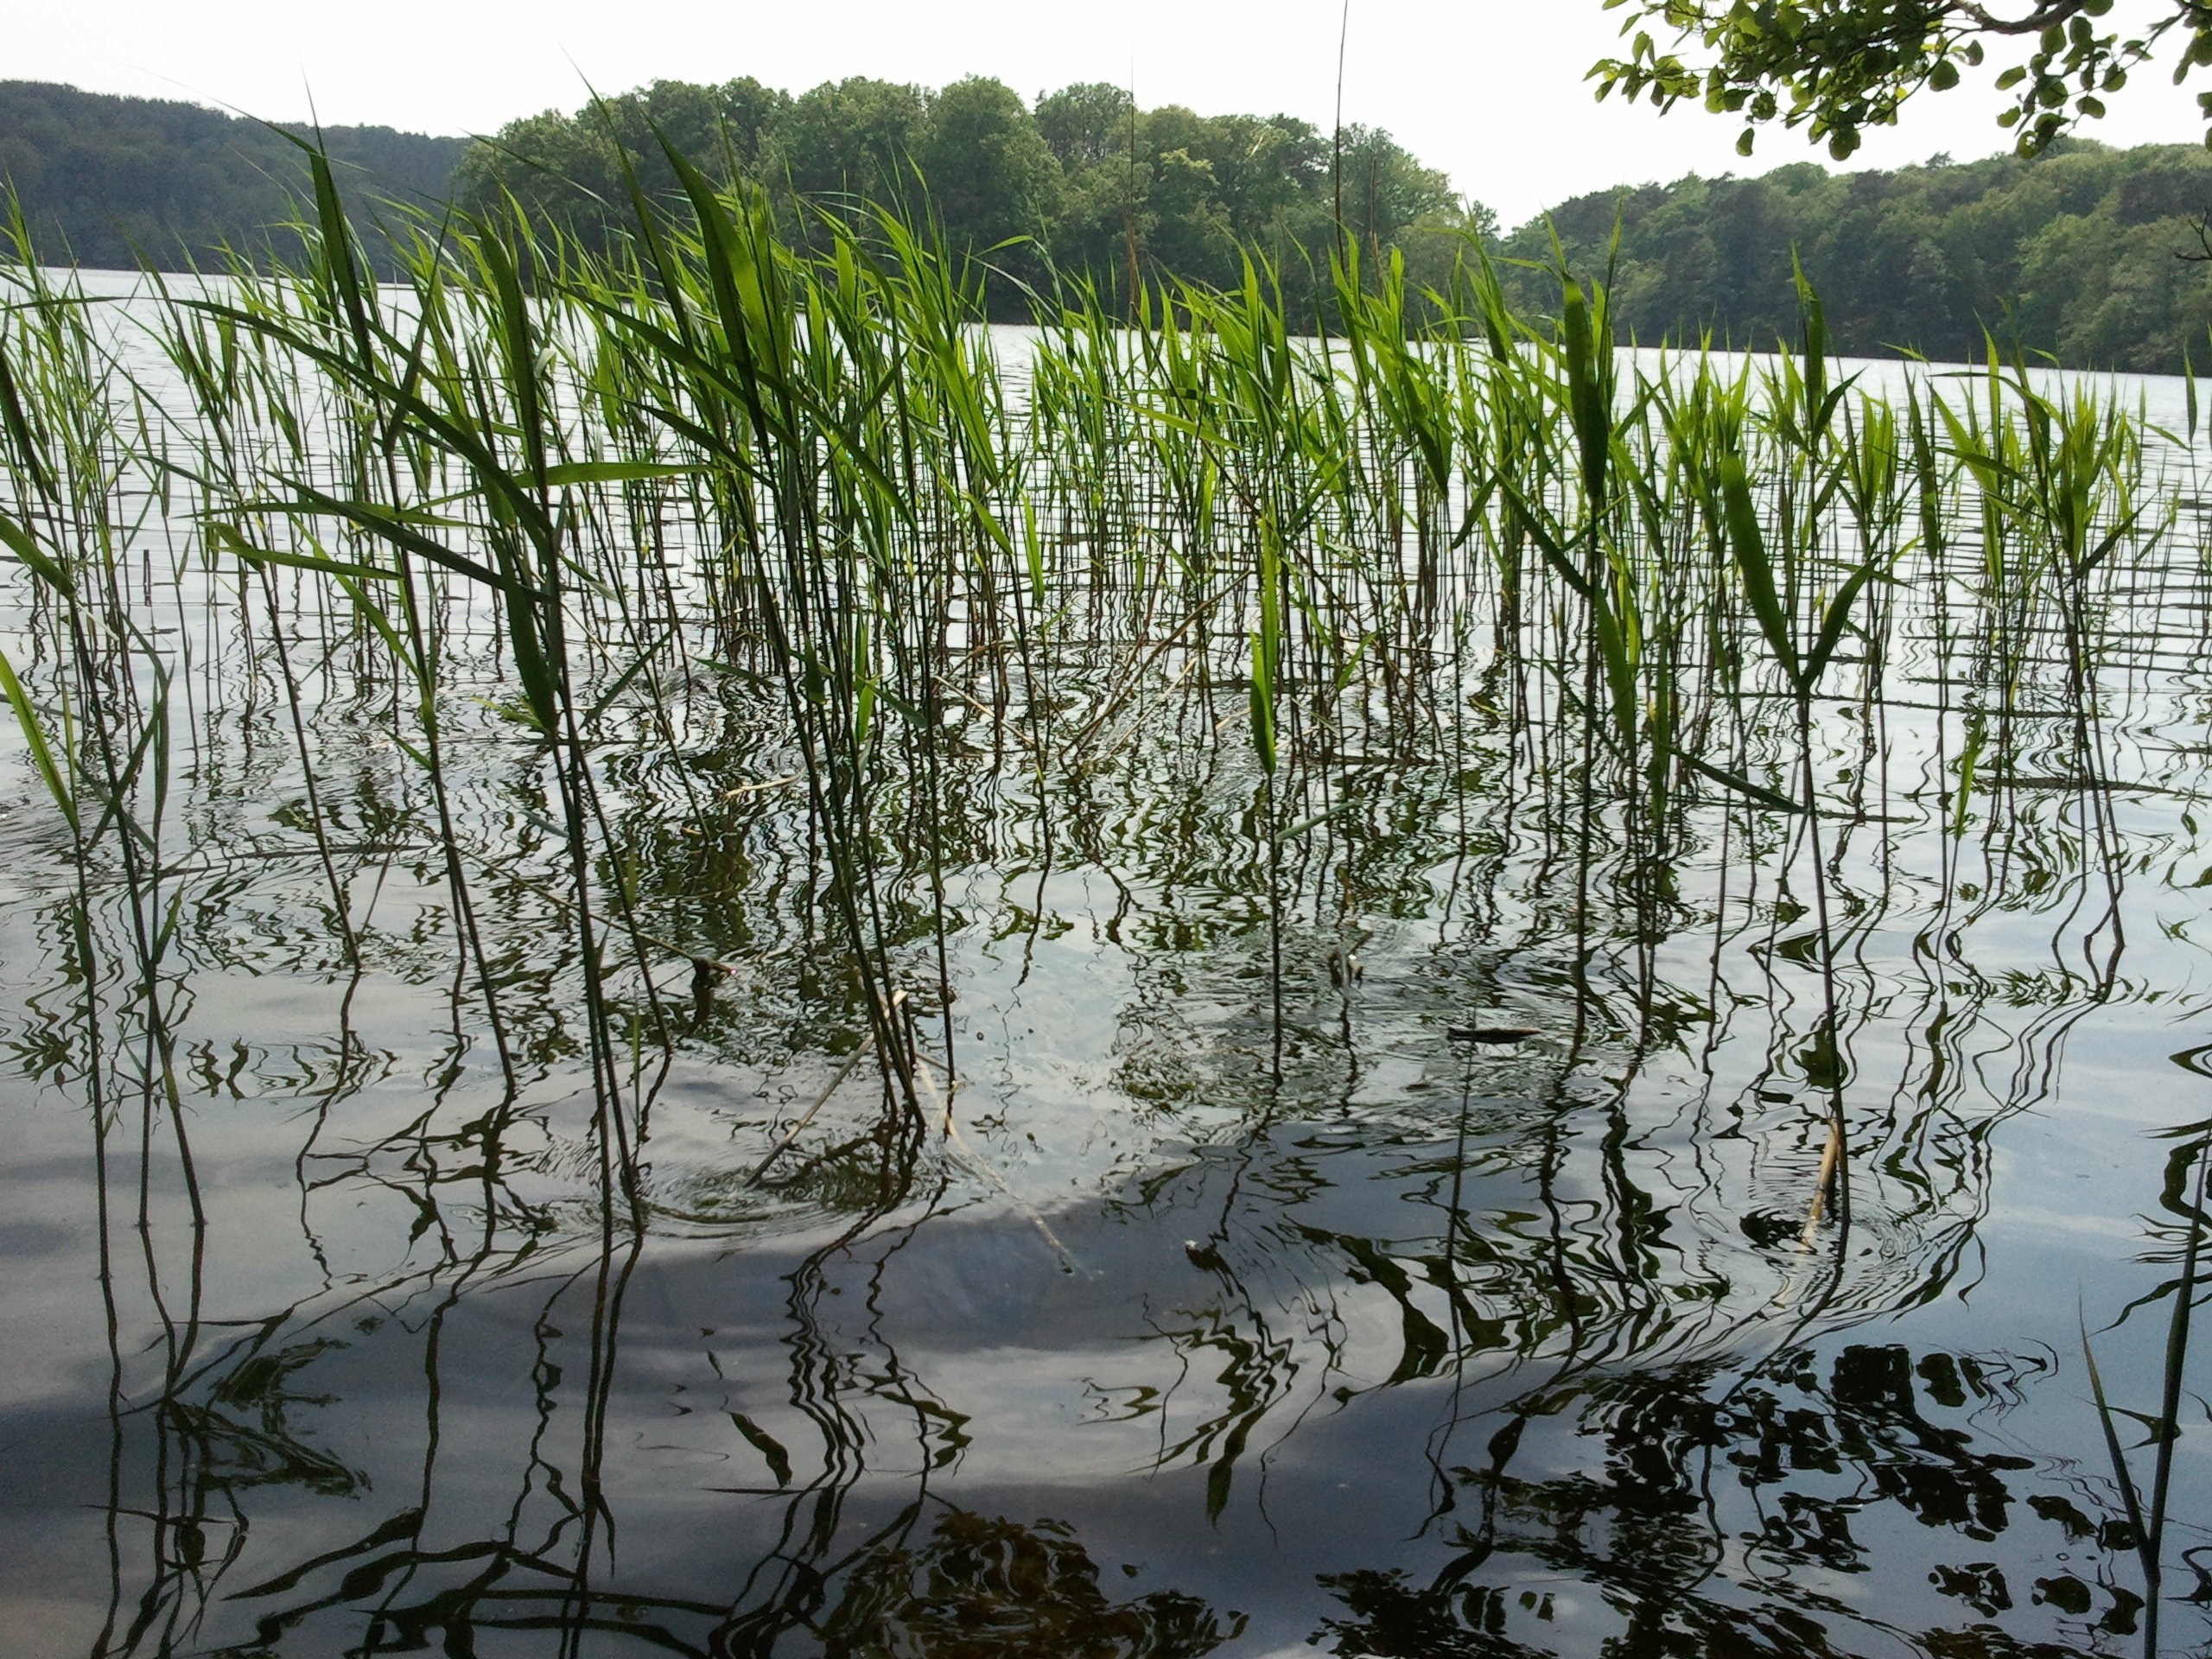
landscape, tree, nature, marsh, swamp, branch, lake, pond, reflection, lakeside, wetland, habitat, ecosystem, natural environment, grass family